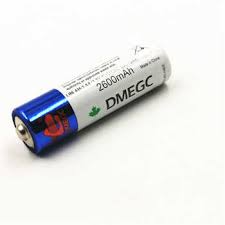
Waste category: battery